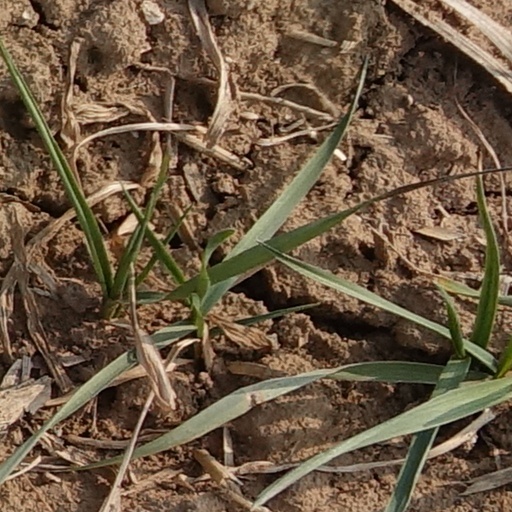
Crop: wheat